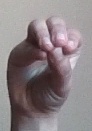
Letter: ha